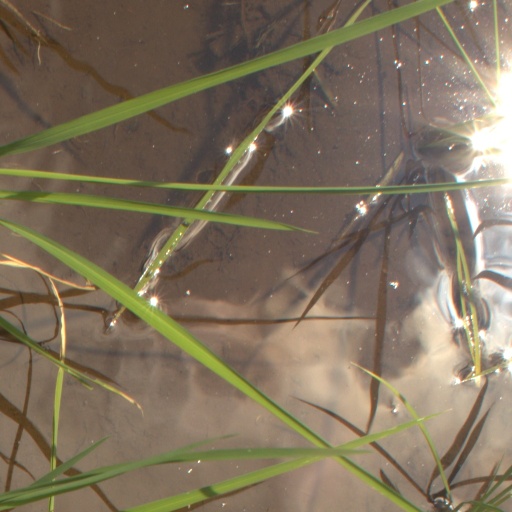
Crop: rice